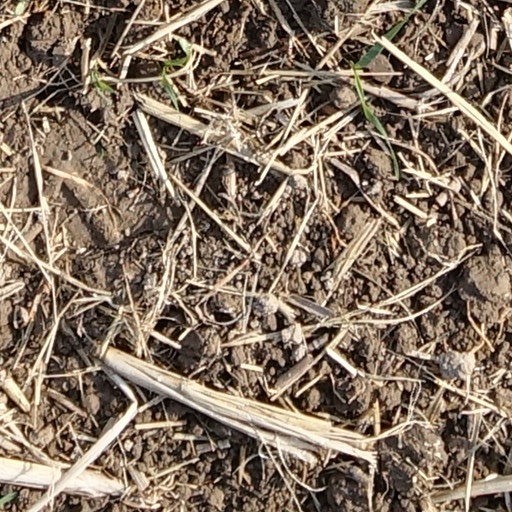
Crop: wheat